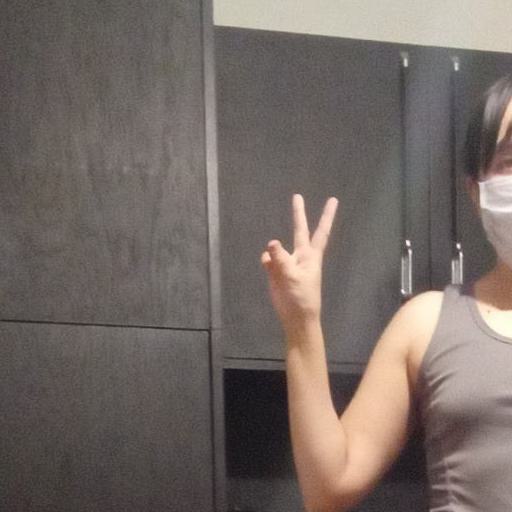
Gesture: peace